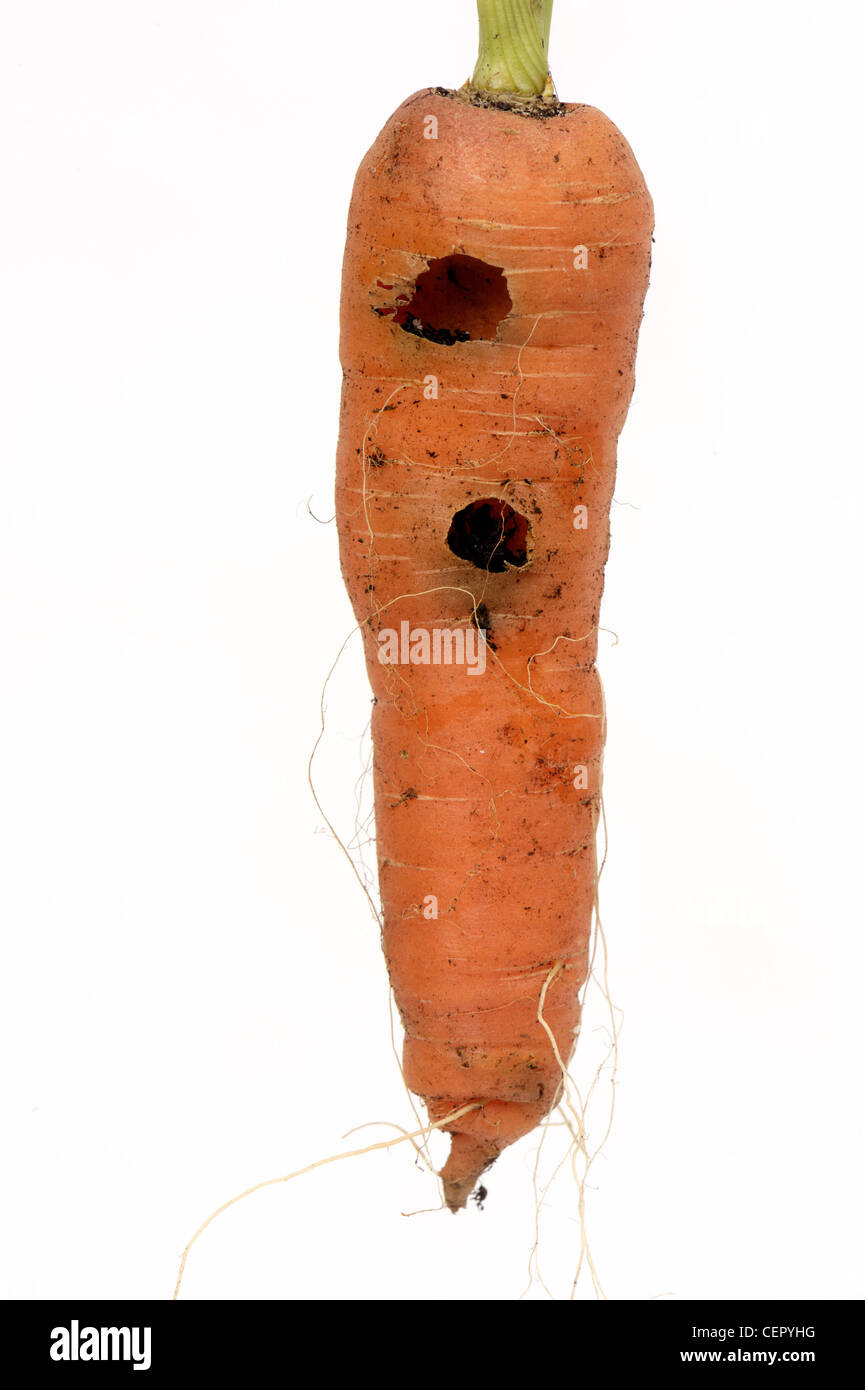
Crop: unknown
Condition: carrot_carrot_cavity_spot